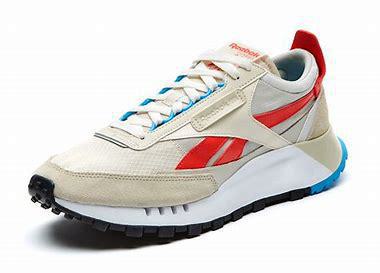
Brand: Reebok
Model: Cl Legacy